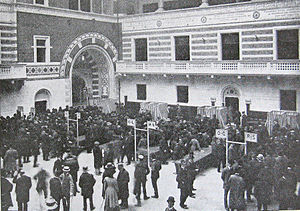
Folketingsvalg / Folketingsvalg / Folketingsvalg efter 1915-grundloven
Folketingsvalget 1909 på Københavns Rådhus.
Folketingsvalg 1909 Afstemning på Københavns Rådhus
Folketingsvalg er valg til Kongeriget Danmarks parlament Folketinget. Der vælges 179 medlemmer for op til 4 år, heraf 2 i Grønland og 2 på Færøerne.